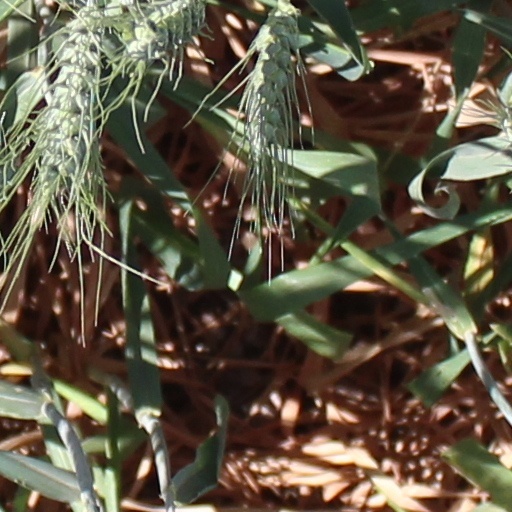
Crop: wheat